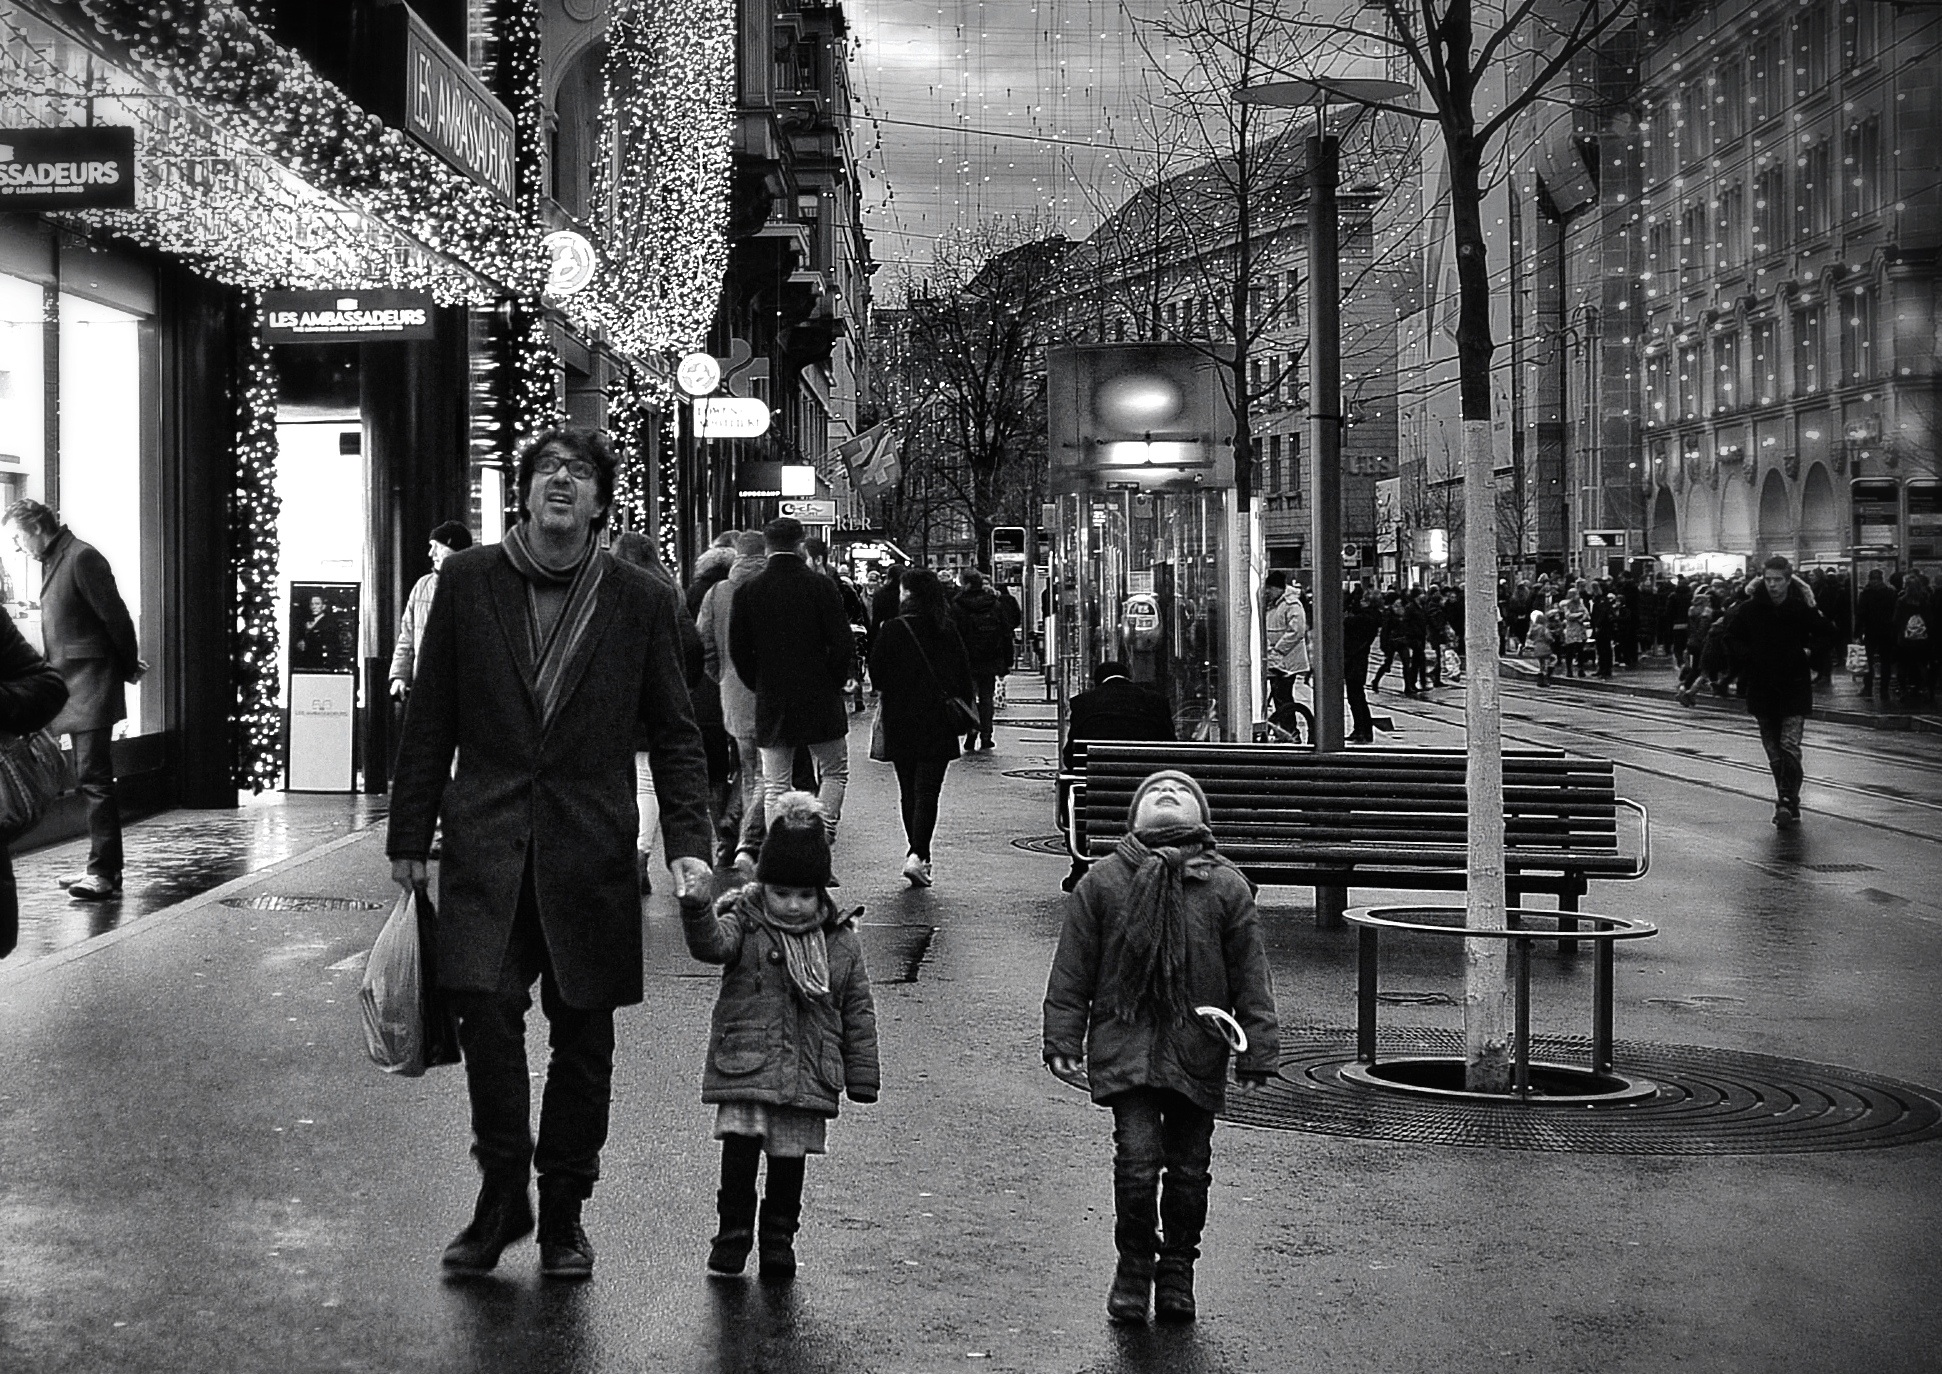
pedestrian, winter, black and white, people, road, street, photography, city, urban, crowd, nikon, black, monochrome, flickr, bw, candid, infrastructure, swiss, photograph, snapshot, ch, schweiz, switzerland, lichter, abend, zurich, blancoynegro, streetphoto, snapseed, schwarzundweiss, streetscene, menschen, streetpix, thomas8047, onthestreets, bahnhofstrasse, iamnikon, d300s, blackandwithe, streetphotographer, streetartstreetlife, 175528, strassencene, weihnachtsbeleuchtung, zurichstreets, enthusiasm, z rigrafien, stadtz rich, zuri, staunen, 1advent, begeisterung, urban area, monochrome photography, nonbuilding structure